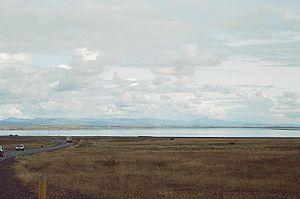
Le Borgarfjörður est un fjord situé dans l'ouest de l’Islande près de la petite ville de Borgarnes. Malgré son apparence plutôt calme, il a une assez mauvaise réputation à cause de ses courants et falaises sous-marines.
Skorradalshreppur est une municipalité située sur la côte ouest de l'Islande.